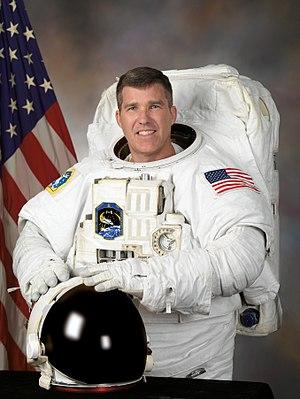
Stephen Gerard Bowen est un sous-marinier de l'US Navy et astronaute de la NASA. Il est le second sous-marinier à partir dans l'espace.